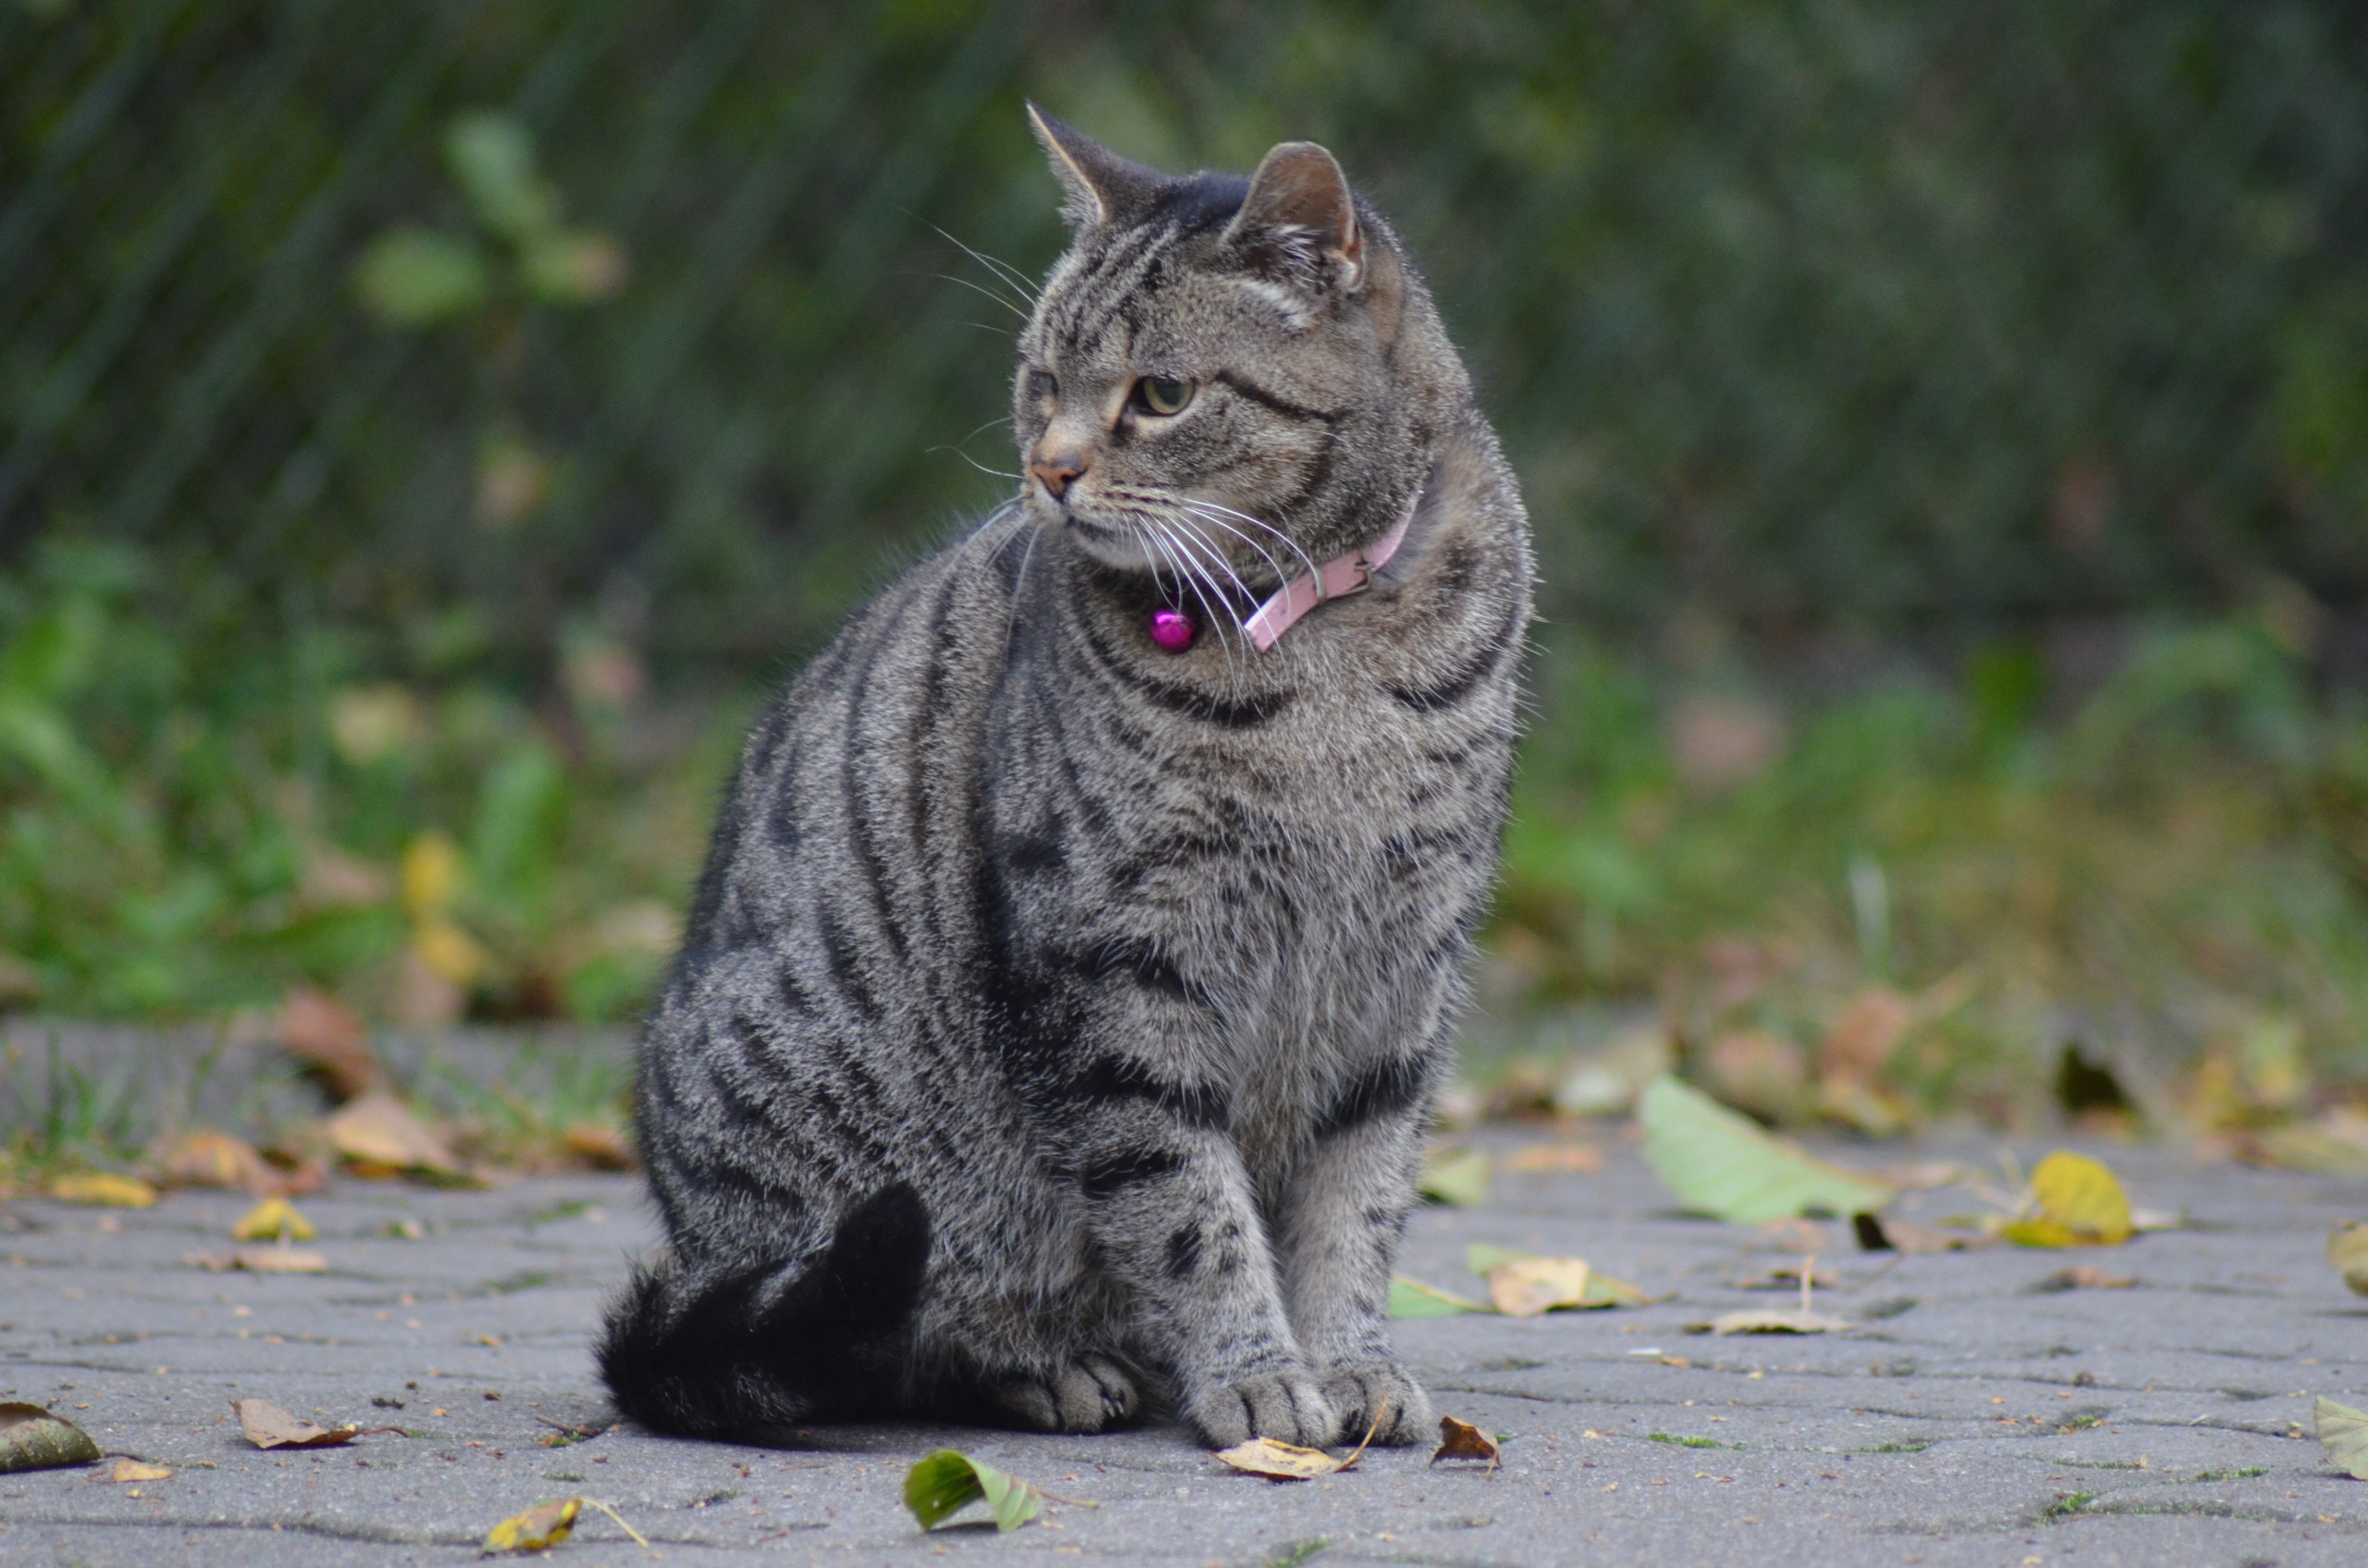
animal, wildlife, kitten, cat, mammal, fauna, whiskers, animals, vertebrate, lynx, domestic cat, bobcat, tabby cat, european shorthair, wild cat, small to medium sized cats, cat like mammal